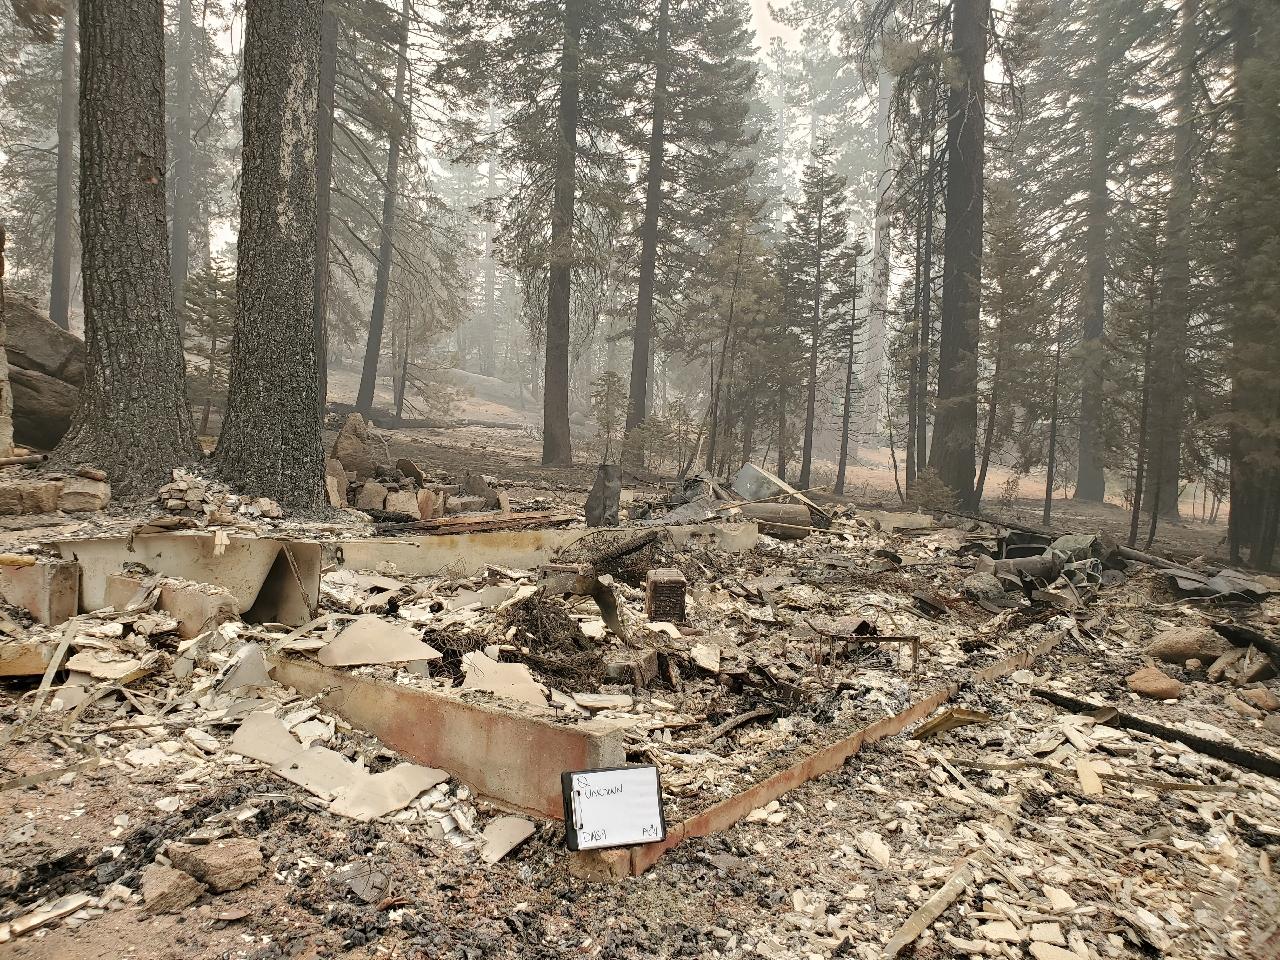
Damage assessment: destroyed